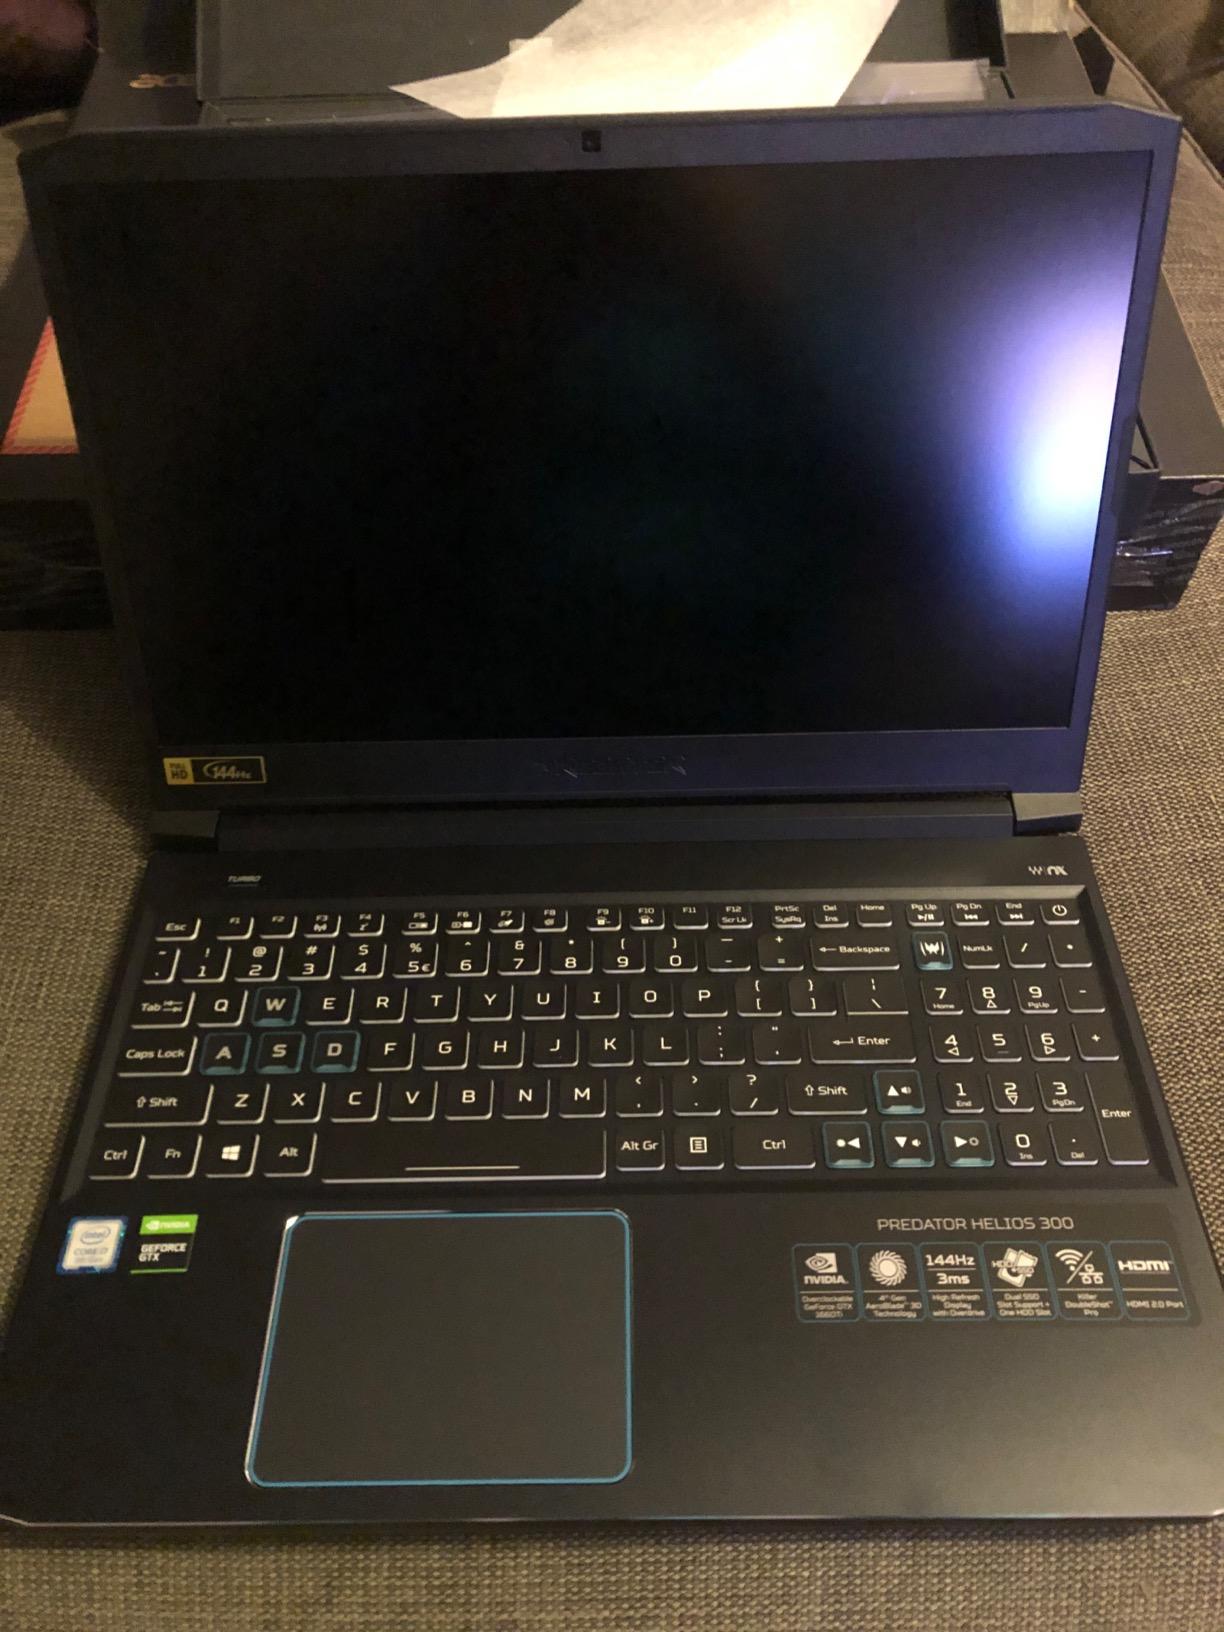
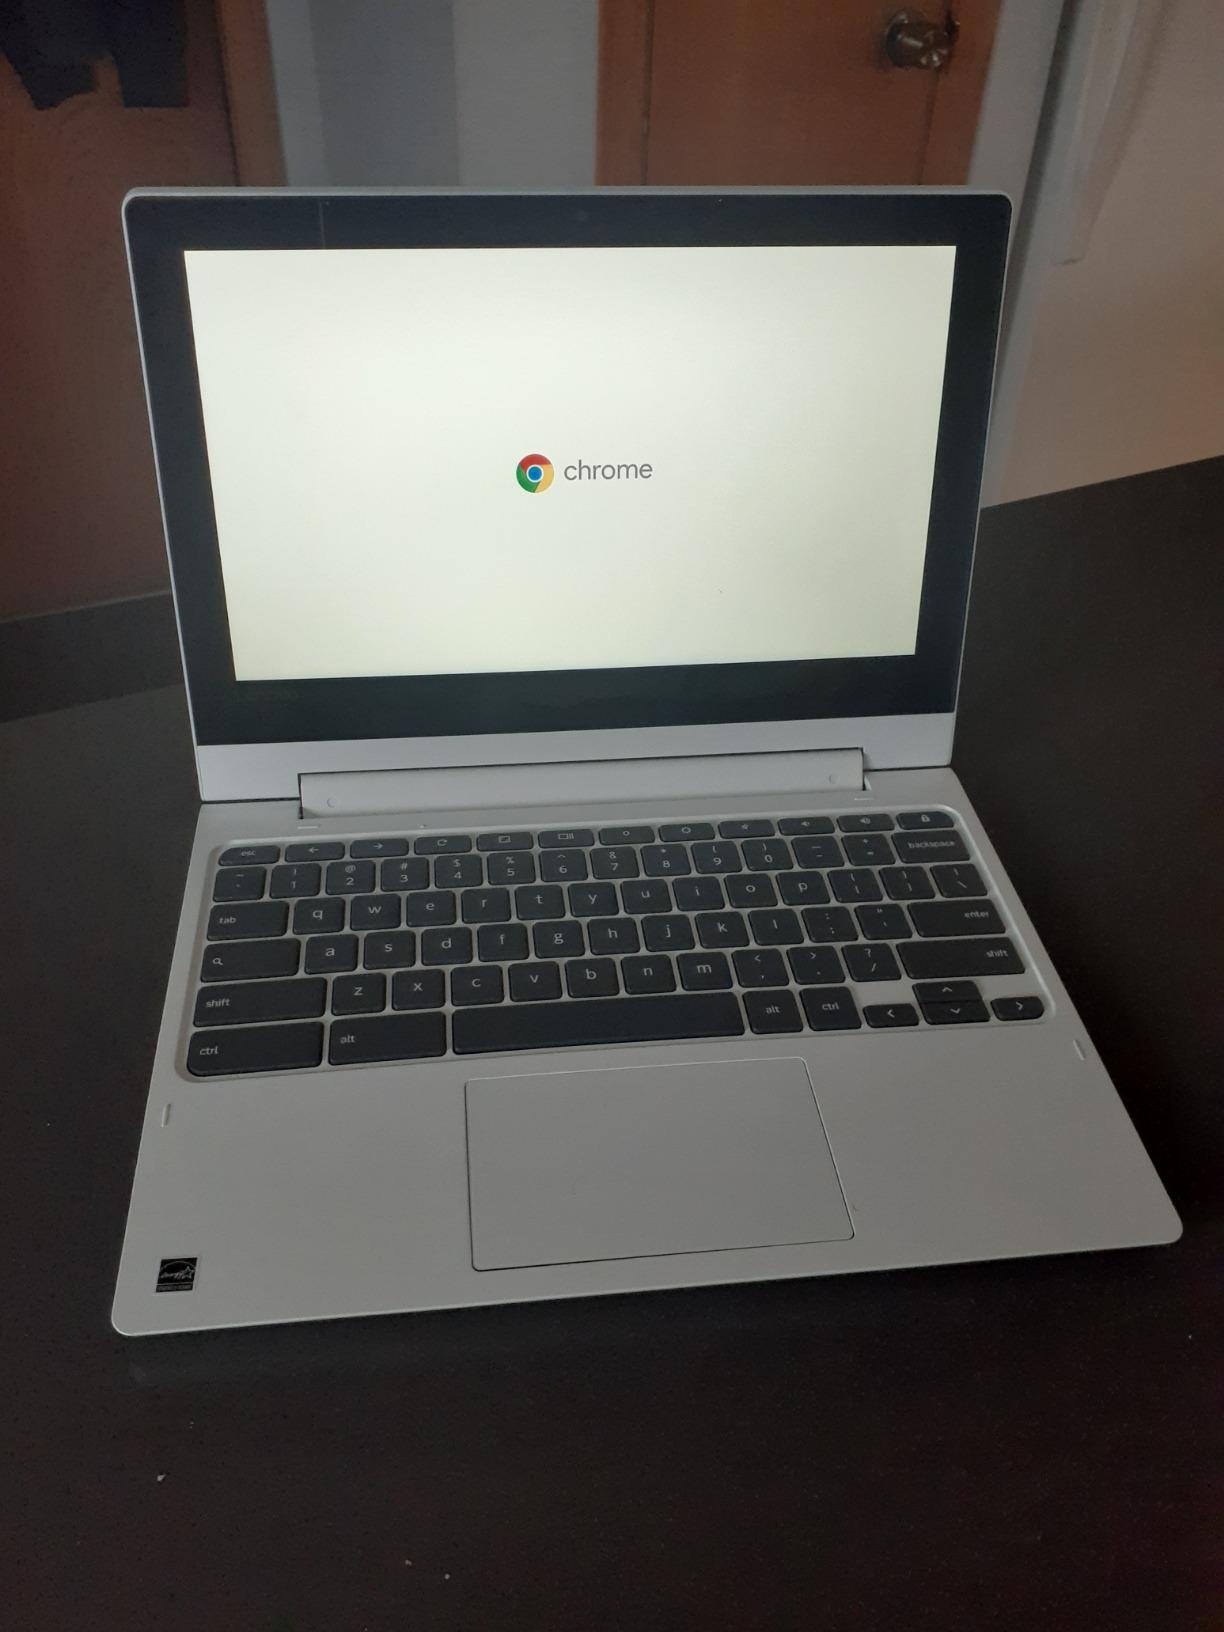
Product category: laptop
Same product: no